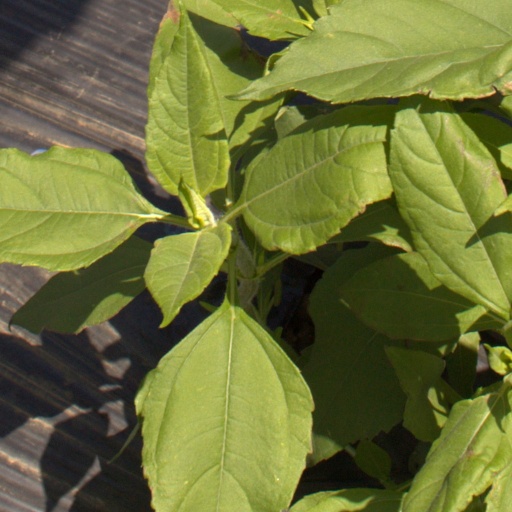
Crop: Jerusalem artichoke